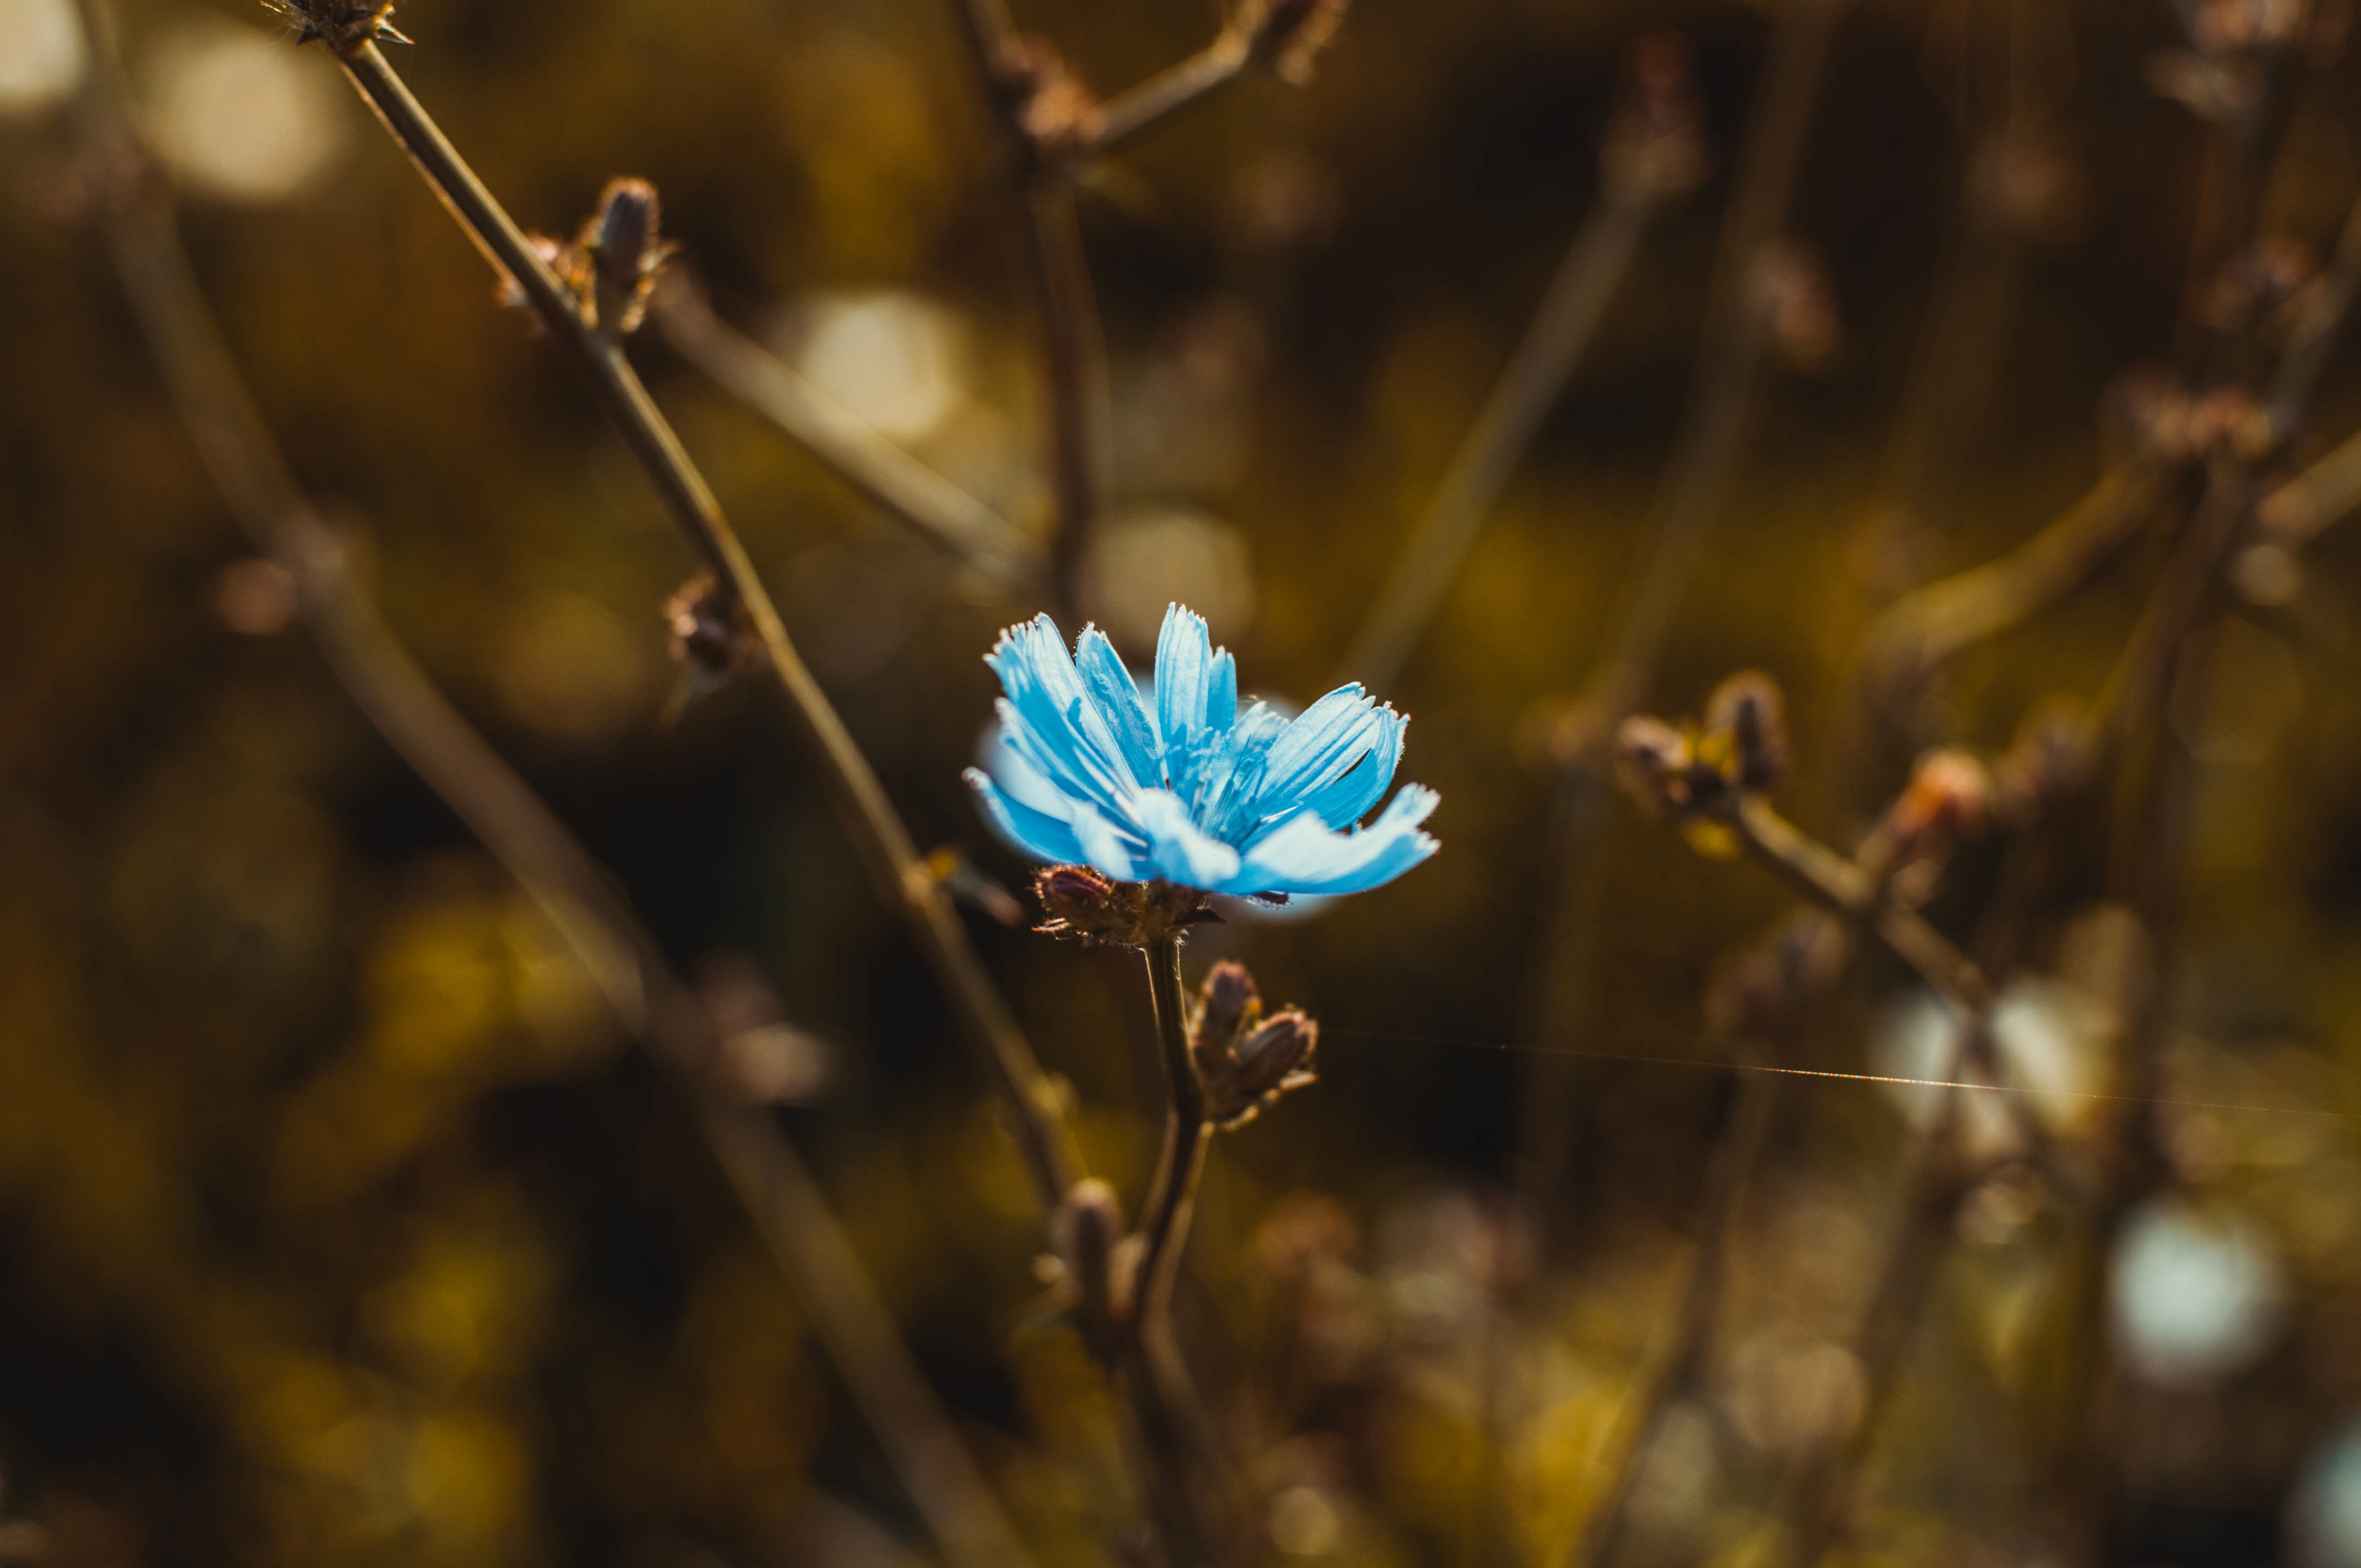
nature, branch, blossom, plant, photography, sunlight, leaf, flower, petal, spring, autumn, botany, yellow, flora, season, wildflower, close up, macro photography, flowering plant, plant stem, land plant